Gord Smith (sculptor)

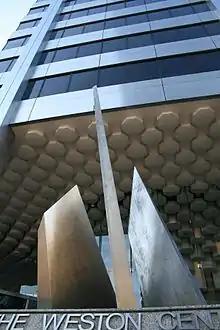
Sails, 1982 by Gord Smith in front of the Weston Centre in Toronto.

Smith was assistant professor in the Department of Visual Arts of the University of Victoria from 1972 to 1975. In 1993–94, he assumed a teaching role as visiting professor in the Department of Art and History, McMaster University, Hamilton.